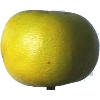
Label: pomelo_sweetie